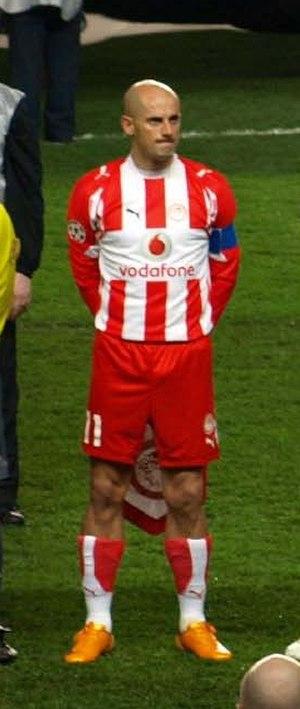
Predrag Đorđević ou Predrag Djordjević, né le 4 août 1972 à Kragujevac, est un footballeur qui a la double nationalité serbe et grecque. Il jouait au poste de milieu de terrain avec l'Olympiakos Le Pirée et en équipe de Serbie-et-Monténégro de 1998 à 2006.